Sun temple

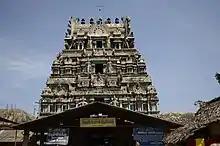
The 11th century Suryanar temple dedicated to the Hindu Sun-god Surya is still in active worship.

A sun temple (or solar temple) is a building used for religious or spiritual activities, such as prayer and sacrifice, dedicated to the sun or a solar deity. Such temples were built by a number different cultures and are distributed around the world including in India, China, Egypt, Japan and Peru. Some of the temples are in ruins, undergoing excavation, preservation or restoration and a few are listed as World Heritage Sites individually or as part of a larger site, such as Konark.